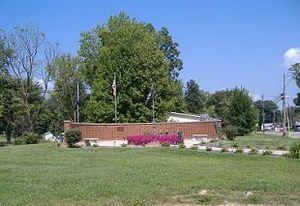
Utica est une municipalité américaine située dans le comté de Clark en Indiana.